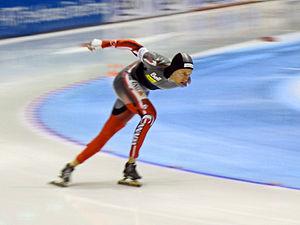
Steven Elm est un patineur de vitesse canadien, né le 12 août 1975 à Red Deer au Canada.